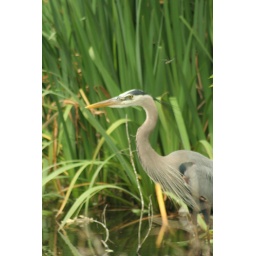
bird in grass